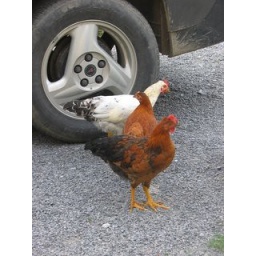
chickens by the car